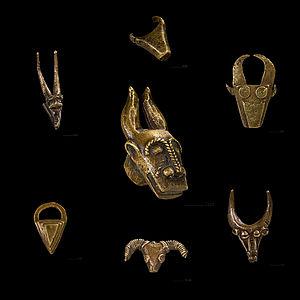
Ce peson est un multiple du poids de la graine d’Abrus precatorius (0.14 à 0,19 g) qui servait de référence pour tout pesage. L'or était très important dans la vie économique et politique des royaumes Akan du sud du Ghana et de la Côte d'Ivoire. Jusqu'au milieu du XIXe siècle, la poudre d'or était la principale forme de monnaie dans la région. Afin de mesurer des quantités précises d'or, un système complexe de poids, généralement en laiton coulé, s'est développé au dix-septième siècle. Au-delà de cette fonction usuelle, les pesons d'ors font souvent référence au pouvoir politique, reproduisant en miniature les attributs royaux, ainsi qu’à certaines vertus comme la sagesse que commentent généralement des proverbes. Aujourd’hui, la monnaie nationale a remplacé le précieux métal et ce système pondéral n’a plus lieu depuis le début du XX° siècle.
Les Akans sont une population d'Afrique de l'Ouest installée principalement au Ghana. Les Akans qui ont historiquement migré du Ghana constituent également une pluralité de la population en Côte d'Ivoire.